Lucas Giolito

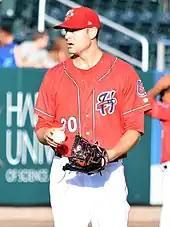
Giolito with the Harrisburg Senators in 2016

Giolito signed with the Nationals on July 13, 2012—thirty seconds before the deadline—to a minor league contract with a $2.925 million signing bonus. By the end of the month, the team had scheduled Tommy John surgery to repair his injured elbow ligament.